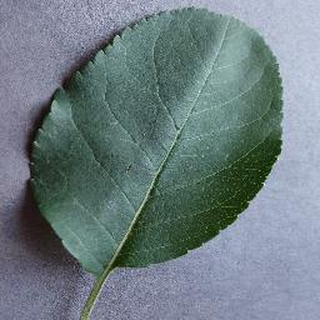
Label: healthy_apple